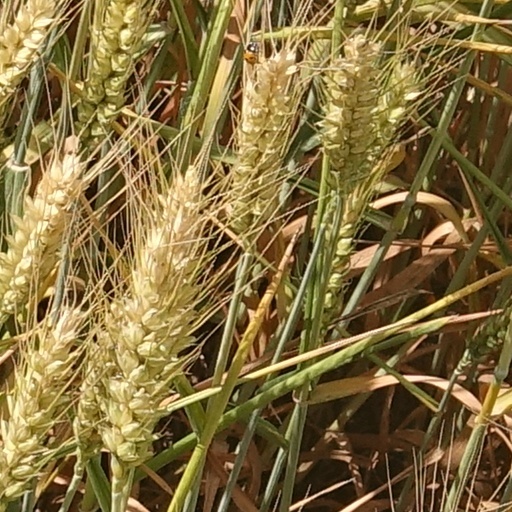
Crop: wheat